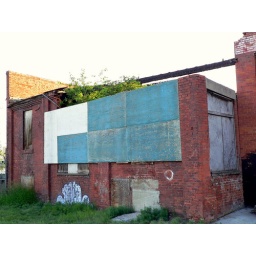
your chance to get in on the ground floor in an up and coming neighbourhood